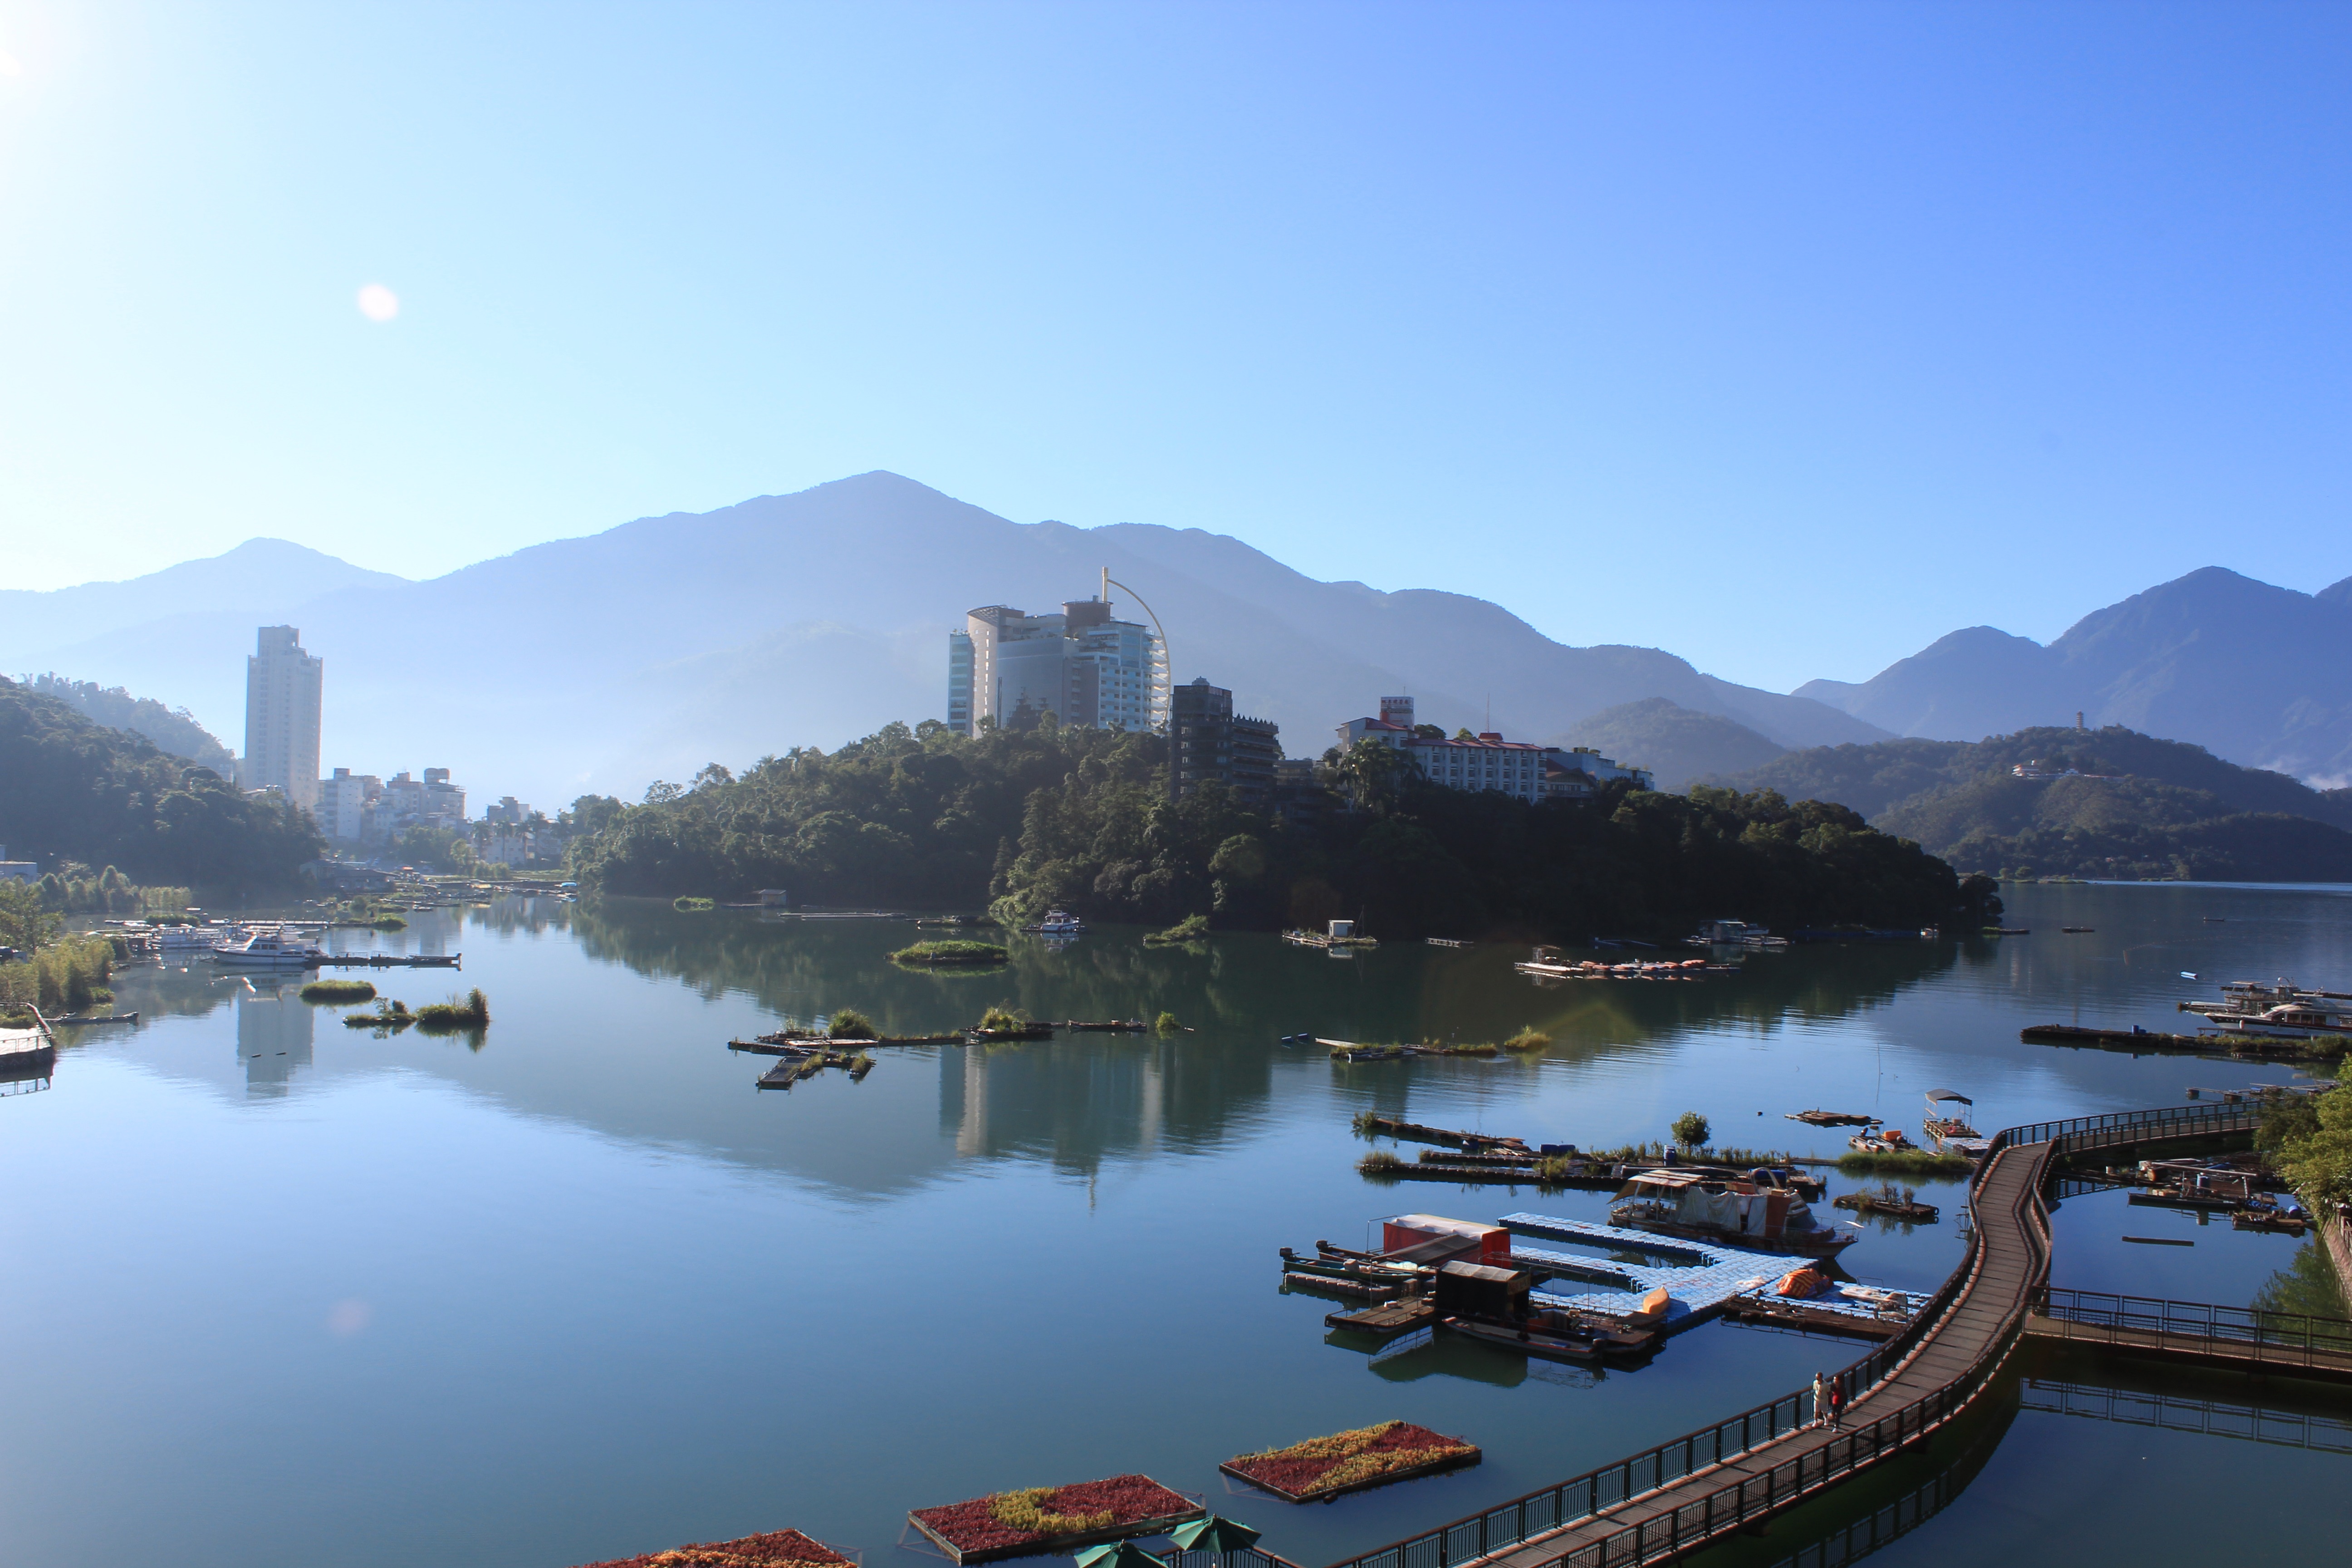
sea, mountain, architecture, skyline, morning, lake, town, view, building, city, urban, river, mountain range, cityscape, downtown, dusk, reflection, tower, scenic, scenery, bay, landmark, fjord, reservoir, metropolitan, tourism, body of water, buildings, loch, metropolis, ri yue tan